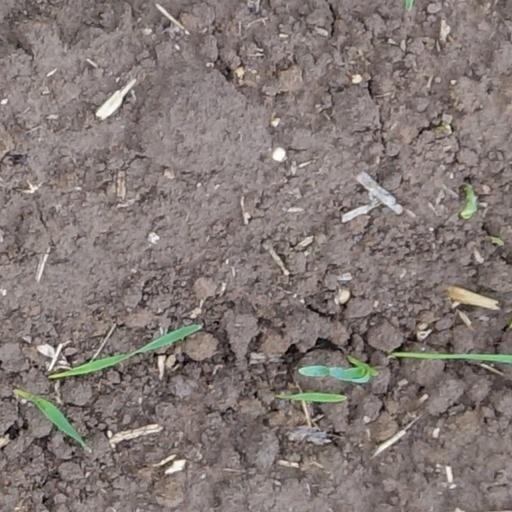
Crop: wheat